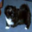
Label: dog